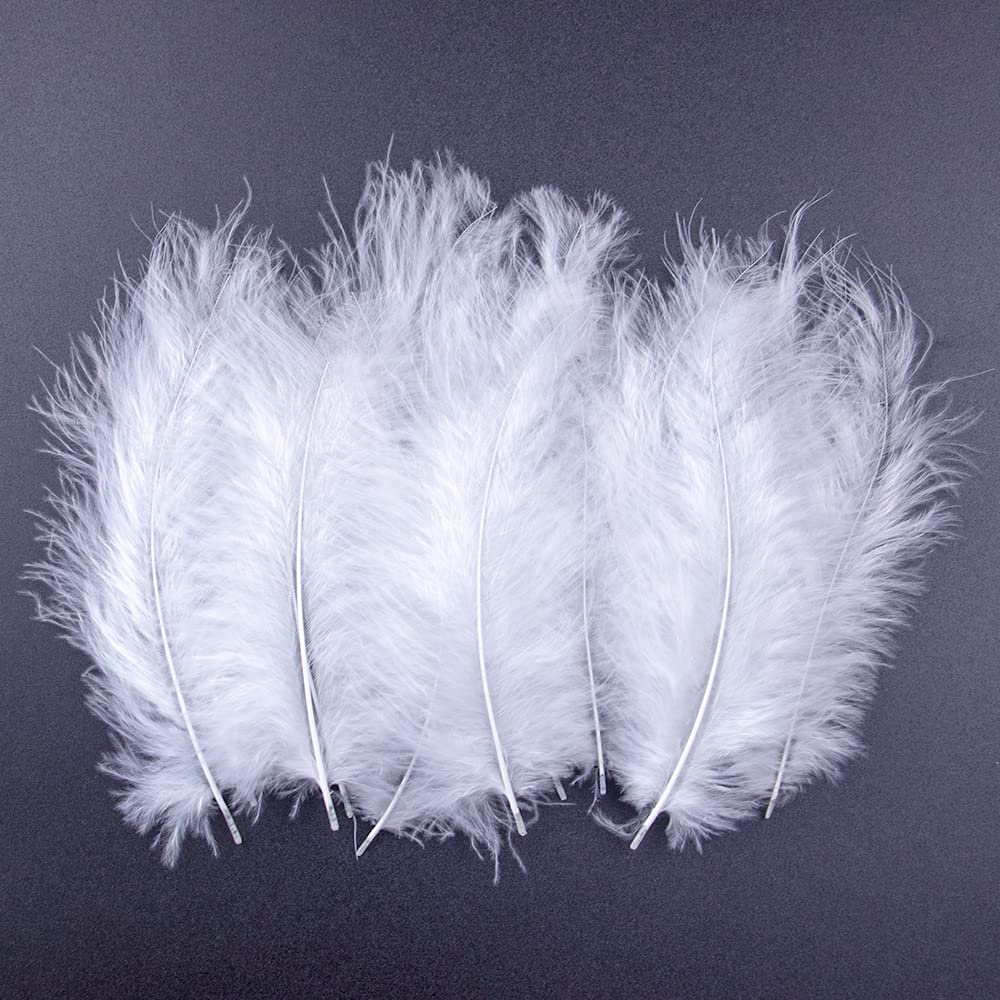
35 x Brand New 200pcs 4-6 Inches Fluffy White Turkey Marabou Feathers for Crafts Dreamcatcher Fringe Trim Colored Feathers Accessories Pack - RRP £380.1
Download Manifest: HERE Title Qty Unit Price Total Price ASIN EAN 200pcs 4-6 Inches Fluffy White Turkey Marabou Feathers for Crafts Dreamcatcher Fringe Trim Colored Feathers Accessories Pack 35 £10.86 £380.1 B09MQJWRRP N/A
Brand: Jobalots
Category: Arts & Entertainment > Hobbies & Creative Arts > Arts & Crafts > Art & Crafting Materials > Embellishments & Trims > Feathers > Turkey Feathers